Giorgio Giovanni Zuccato

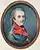

Giorgio Giovanni Zuccato (in Russian: Егор Гаврилович Цукато/Yegor Gavrilovich Zuccato; 27 September 1761 in Parenzo – 25 August 1810 in Gogoșu) was a naturalized Russian Italian general, in the service of the Russian Imperial Army during the French Revolutionary Wars, particularly distinguished under the orders of the general Alexander Suvorov during the campaigns in Italy and Switzerland in 1799. In June 1810 Count Nikolay Kamensky entrusted him with the task of helping the anti-Turkish revolt in Serbia led by Karađorđe Petrović, which he did brilliantly starting from 5 June of the same year, conquering the redoubts of Dudu and Brza Palanka, he besieged Kladovo and Prahovo, and conquered Brza Palanka by opening a corridor of direct communication between Little Wallachia and Serbia, and for this, he was awarded the Order of St. Anne first-class (14 July).